New Adventure Island

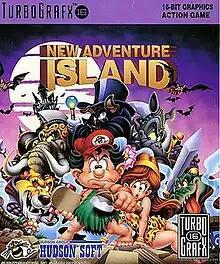

is a side-scrolling platform game by Hudson Soft originally released for the PC Engine/TurboGrafx-16 in 1992 and later re-released for the Virtual Console service in 2007 and the PlayStation Network in 2011. It is the fourth game in the "Adventure Island" series, released shortly after "Super Adventure Island" for the SNES, but before "Adventure Island 3" for the NES.